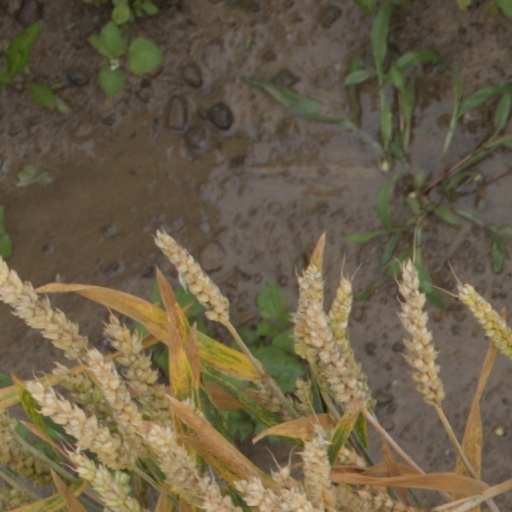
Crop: wheat